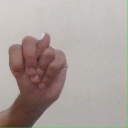
अक्षर: न